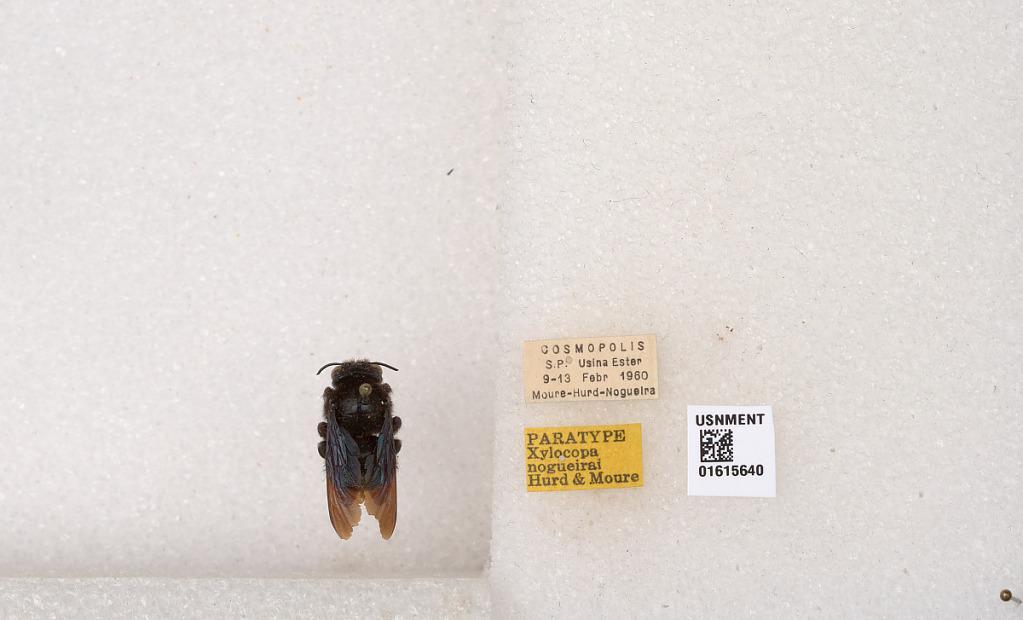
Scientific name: Xylocopa (Stenoxylocopa) nogueirai Hurd & Moure
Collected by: Moure, Moure & Nogueira
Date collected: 1960-2-9
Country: Brazil
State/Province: Sao Paulo
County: Cosmopolis
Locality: Usina Ester